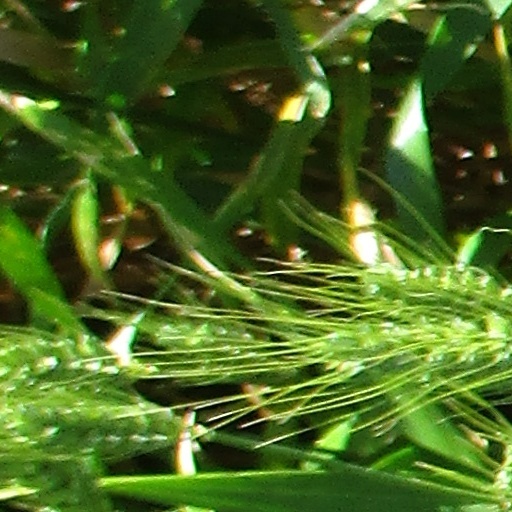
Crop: wheat